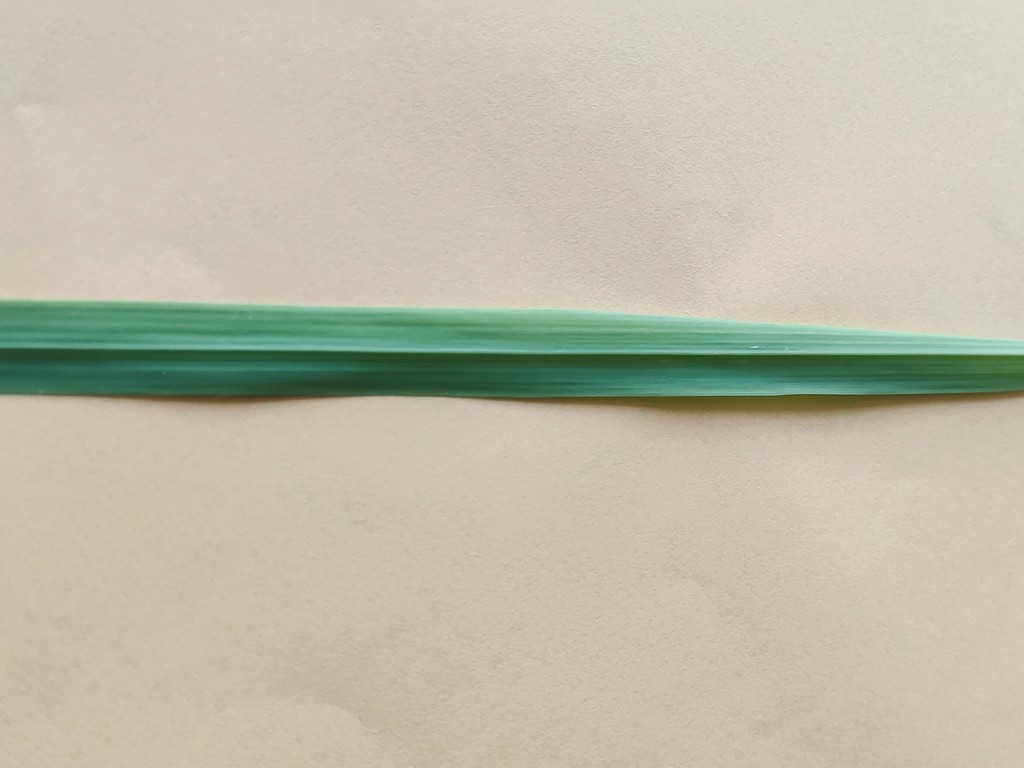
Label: Healthy